Jim Harbaugh

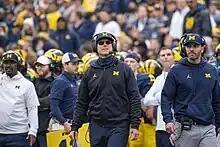
Harbaugh in 2021

On December 30, 2014, Harbaugh was introduced by the University of Michigan as the school's new head football coach. His return to Michigan was the subject of a book, "Endzone: The Rise, Fall, and Return of Michigan Football", by John U. Bacon.